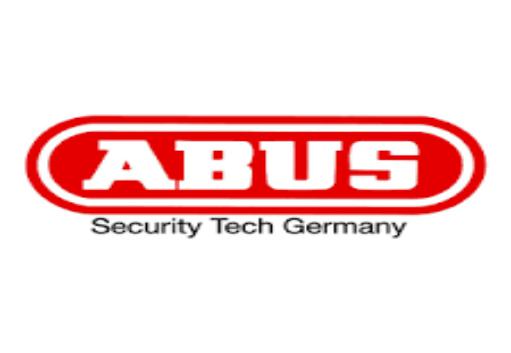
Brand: abus
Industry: Others